Hauke-Bosak

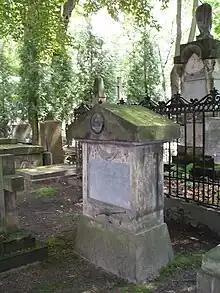
The grave of Fryderyk Karol Emanuel Hauke (Powązki, Warsaw)

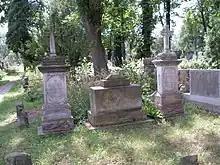
The grave of Maria Hauke (Protestant Cemetery, Warsaw)

The Hauke-Bosak family (more commonly called Hauke) is a German-Polish noble family. Originally a German middle class family, they settled in Poland at the end of the 18th century and achieved great importance and titles of nobility in the Kingdom of Poland, the Russian Empire, the Austrian Empire, and the Grand Duchy of Hesse.